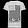
Label: T - shirt / top